A Tale of Two Cities (1911 film)

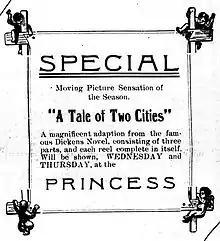
Newspaper advertisement.

A Tale of Two Cities is a 1911 silent film produced by Vitagraph Studios, loosely based on the 1859 novel by Charles Dickens.